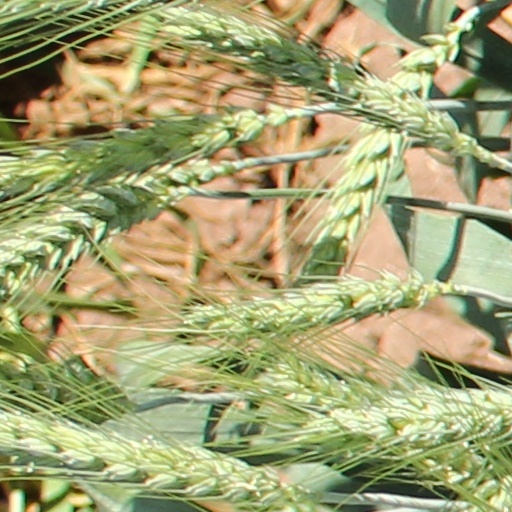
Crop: wheat